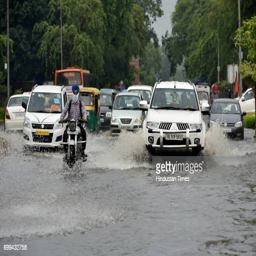
vehicles pass through a waterlogged street at person